2014 United States Senate election in Kentucky

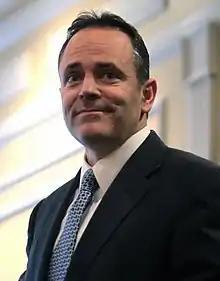
Candidate Matt Bevin

In late 2012 and early 2013, media speculation focused on the possibility of a challenge to incumbent Mitch McConnell from actress and Tennessee resident Ashley Judd, who was raised in Kentucky. Judd later announced that she would not seek the Democratic nomination. On April 9, "Mother Jones" magazine released a tape of a private meeting between McConnell and, allegedly, his aides reviewing opposition research and tactics to use against Judd. At the February strategy session, McConnell referred to the early stages of his re-election bid as the "Whac-A-Mole period of the campaign," and he and aides discussed attacking Judd's religious views as well as her struggle with depression.